3 Words (song)

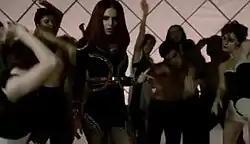
A frame from the "Egyptian-themed" scene in the middle and end of the video, where Cole wears a brunette wig and dances with backing dancers

The video begins with Cole sitting alongside will.i.am, wearing a "Lady Gaga-inspired platinum blonde wig" and a lace veil. In the third scene she is depicted as an "Egyptian goddess". Each scene incorporates "dance shots interspersed with sequences in which the focus falls on the two stars alone, seemingly searching each other, as it were ... experimenting more with her looks and even taking a chance with Lady Gaga-esque outfits for her dancers, including veils that cover their faces and black leotards." It is shot with a split screen with motion control cameras, meaning Cole and will.i.am do not come into physical contact.